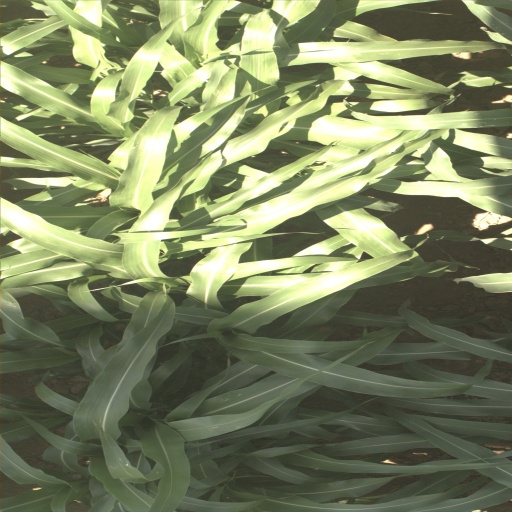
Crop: sorghum